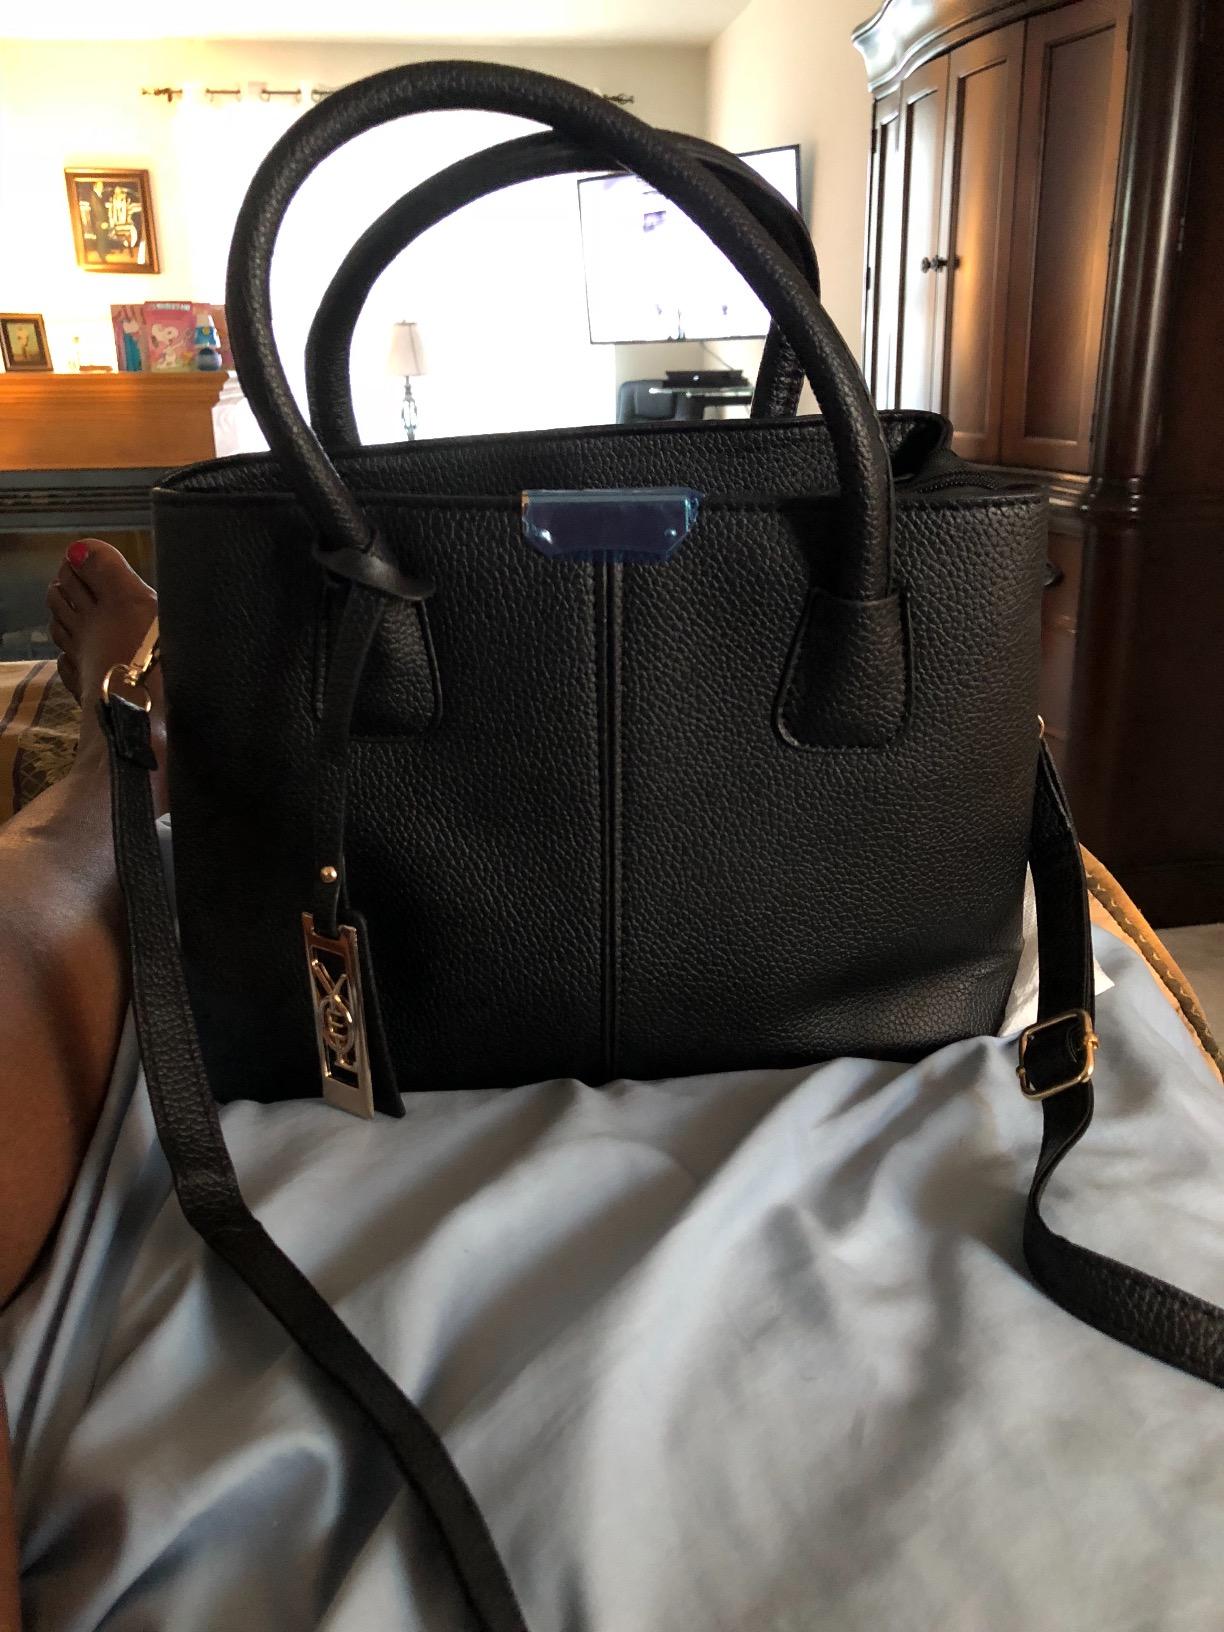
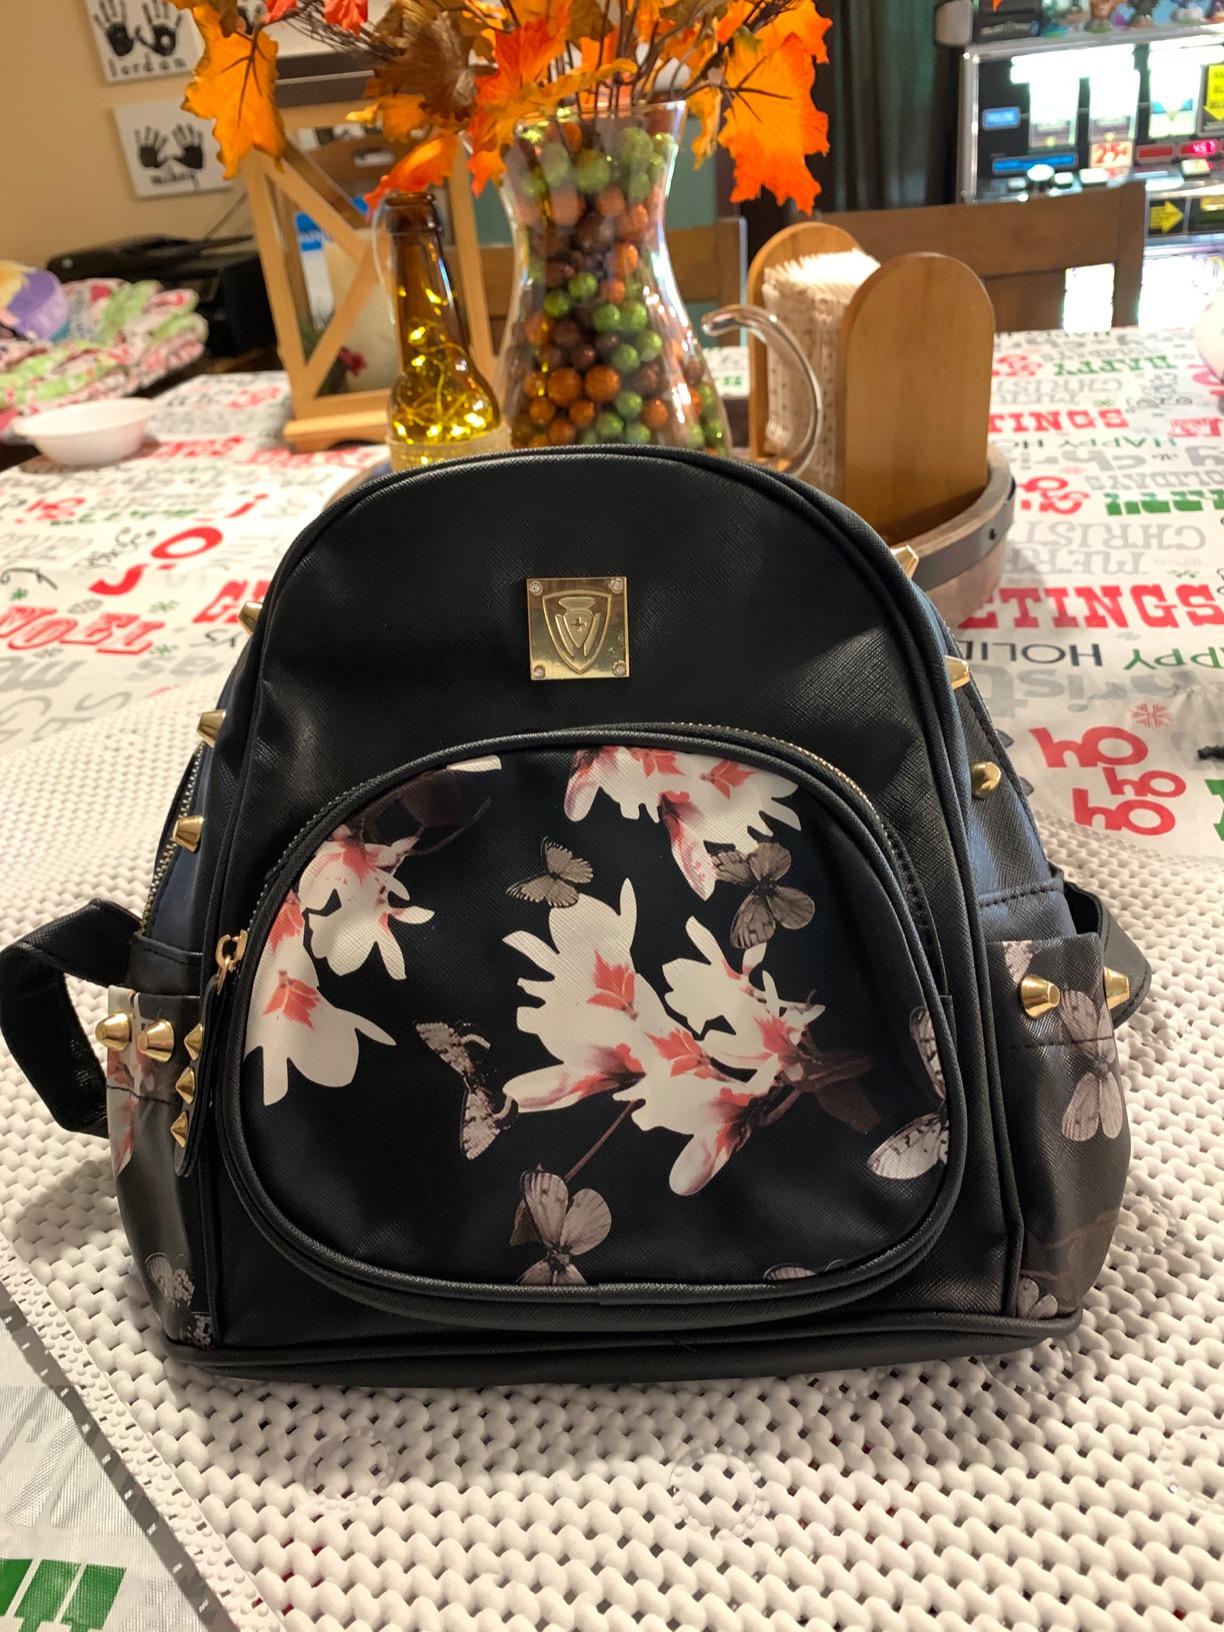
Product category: accessories_handbag
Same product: no